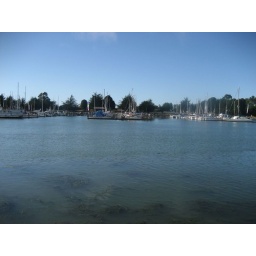
water and boats in the bay